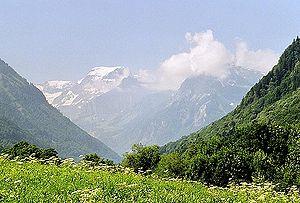
Les Alpes glaronaises sont un massif montagneux situé dans la partie centrale des Alpes en Suisse. Elles sont à cheval sur les cantons d'Uri, des Grisons, de Glaris, de Saint-Gall, de Schwyz et de Zoug.